Erie County Medical Center

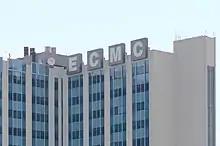
A sign atop ECMC

Erie County Medical Center (then known as Buffalo City Hospital) was formed in 1912 when the nearby Municipal Hospital on East Ferry Street had become overcrowded due to outbreaks in scarlet fever and tuberculosis and opened in 1918. In 1921, ECMC opened its first medical library, and, in 1922, a social services department. The hospital would be named for Dr. Edward J. Meyer, its first chairman, in 1939. The current hospital facility would be opened in 1978 and was renamed Erie County Medical Center. In 1989, it would open its burn treatment center.